2010 NFC Championship Game

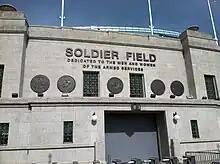
Photo of the facade of the stadium

The Packers began the game with possession of the ball. On the first two plays of the drive, Rodgers completed passes of 22 and 26 yards to Greg Jennings. After two short plays, Rodgers completed a 22-yard pass to Jordy Nelson. On the next play, Rodgers ran in a one-yard touchdown to give the Packers a 7–0 lead. The next five consecutive drives, three by the Bears and two by the Packers, ended in punts. After taking possession at mid-field, the Packers drove 49 yards in 5 plays, capped off by a four-yard rushing touchdown by James Starks to increase their lead to 14–0. Three more drives, two by the Bears and one by the Packers, ended in punts. The Packers drove to mid-field on their next drive, before Rodgers threw a pass intended for Donald Driver that was intercepted by Lance Briggs. However, just one play later, Jay Cutler threw a deep pass towards Johnny Knox that was intercepted by Sam Shields. The play was reviewed to verify whether the pass was intercepted and the call on the field was confirmed; Cutler was injured on the play. The Packers kneeled the ball to run out the rest of the game clock in the first half.